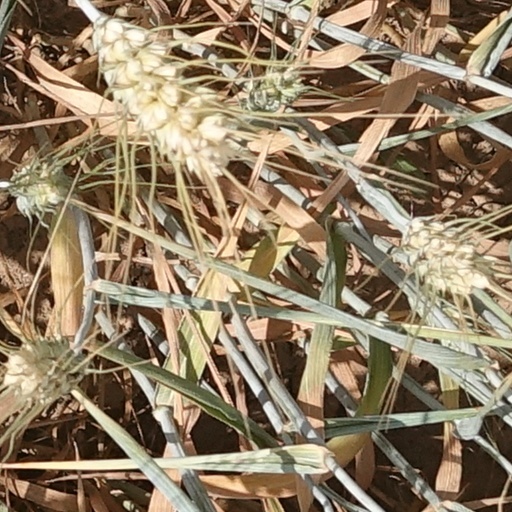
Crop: wheat